Arabic numerals

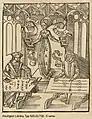
Etching published 1503 showing usage of Arabic numerals

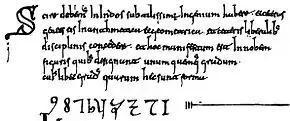
The first Arabic numerals in the West appeared in the " in Spain.

The first mentions of the numerals from 1 to 9 in the West are found in the 976 "", an illuminated collection of various historical documents covering a period from antiquity to the 10th century in Hispania. Other texts show that numbers from 1 to 9 were occasionally supplemented by a placeholder known as , represented as a circle or wheel, reminiscent of the eventual symbol for zero. The Arabic term for zero is, transliterated into Latin as , which became the English word "cipher".